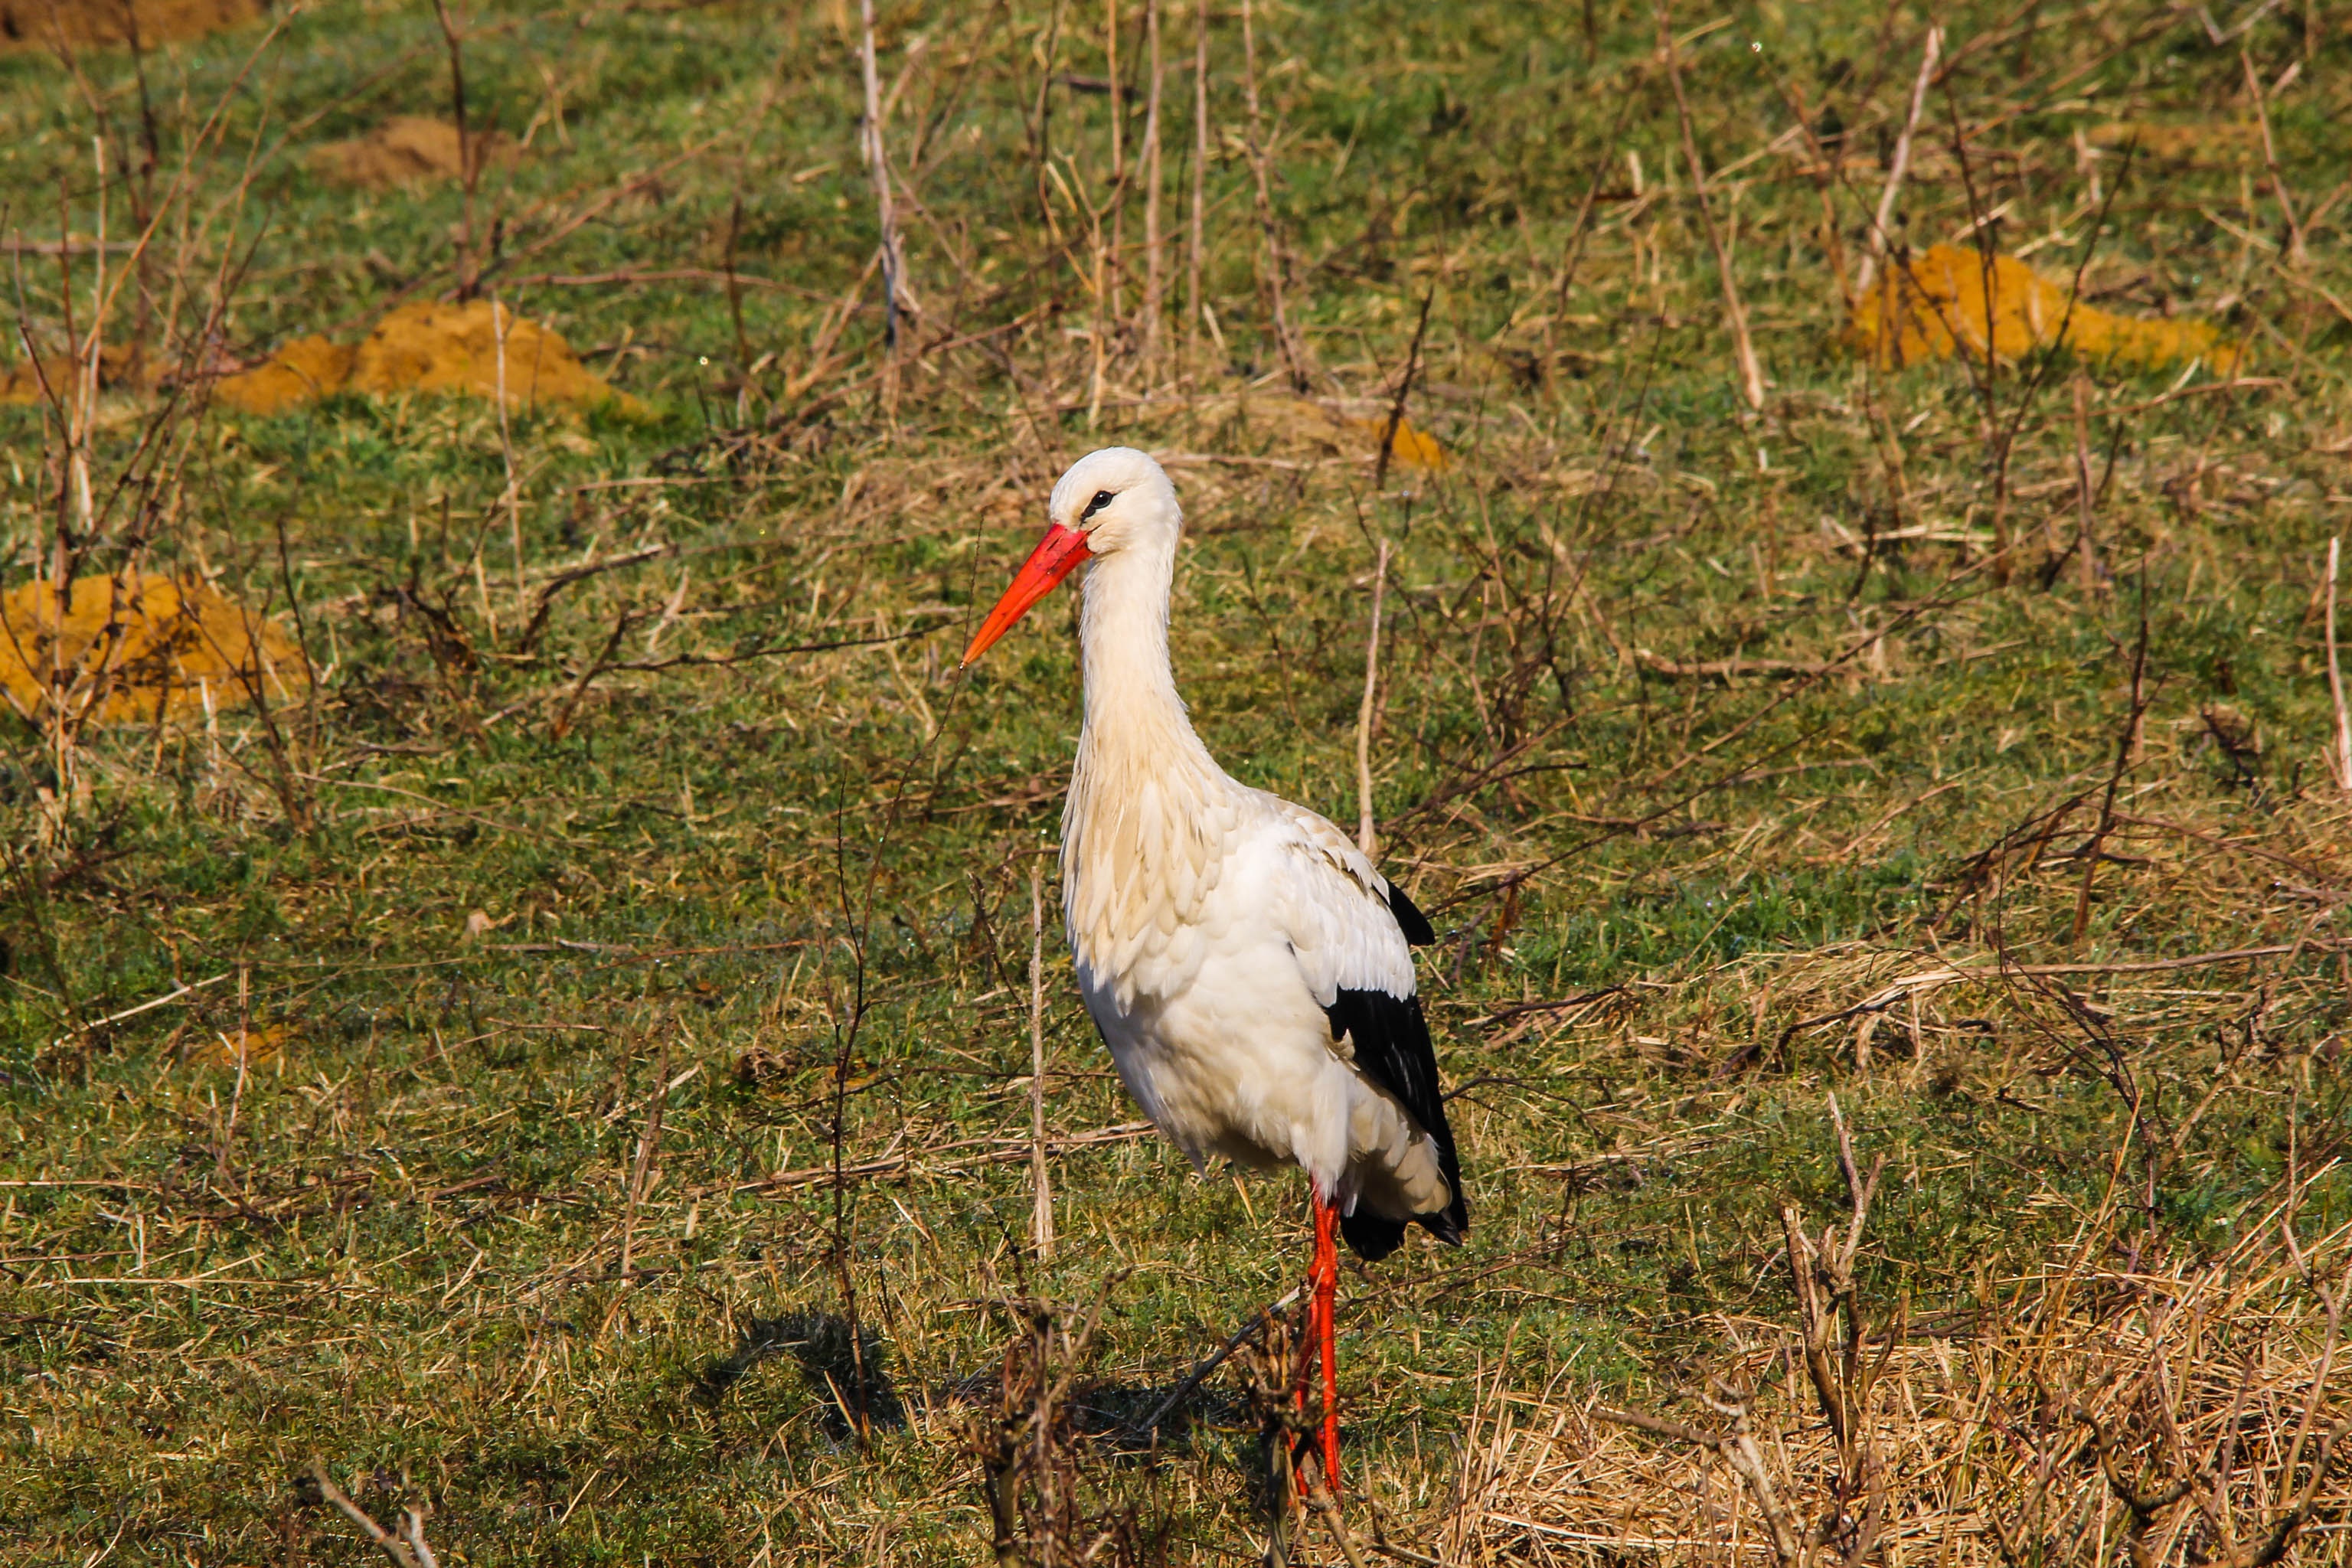
bird, meadow, prairie, wildlife, beak, fauna, stork, vertebrate, crane, ibis, water bird, wildlife photography, white stork, signs of spring, rattle stork, ciconiiformes, crane like bird, dorsten, hervester break